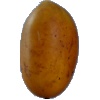
Label: Cucumber Ripe 2